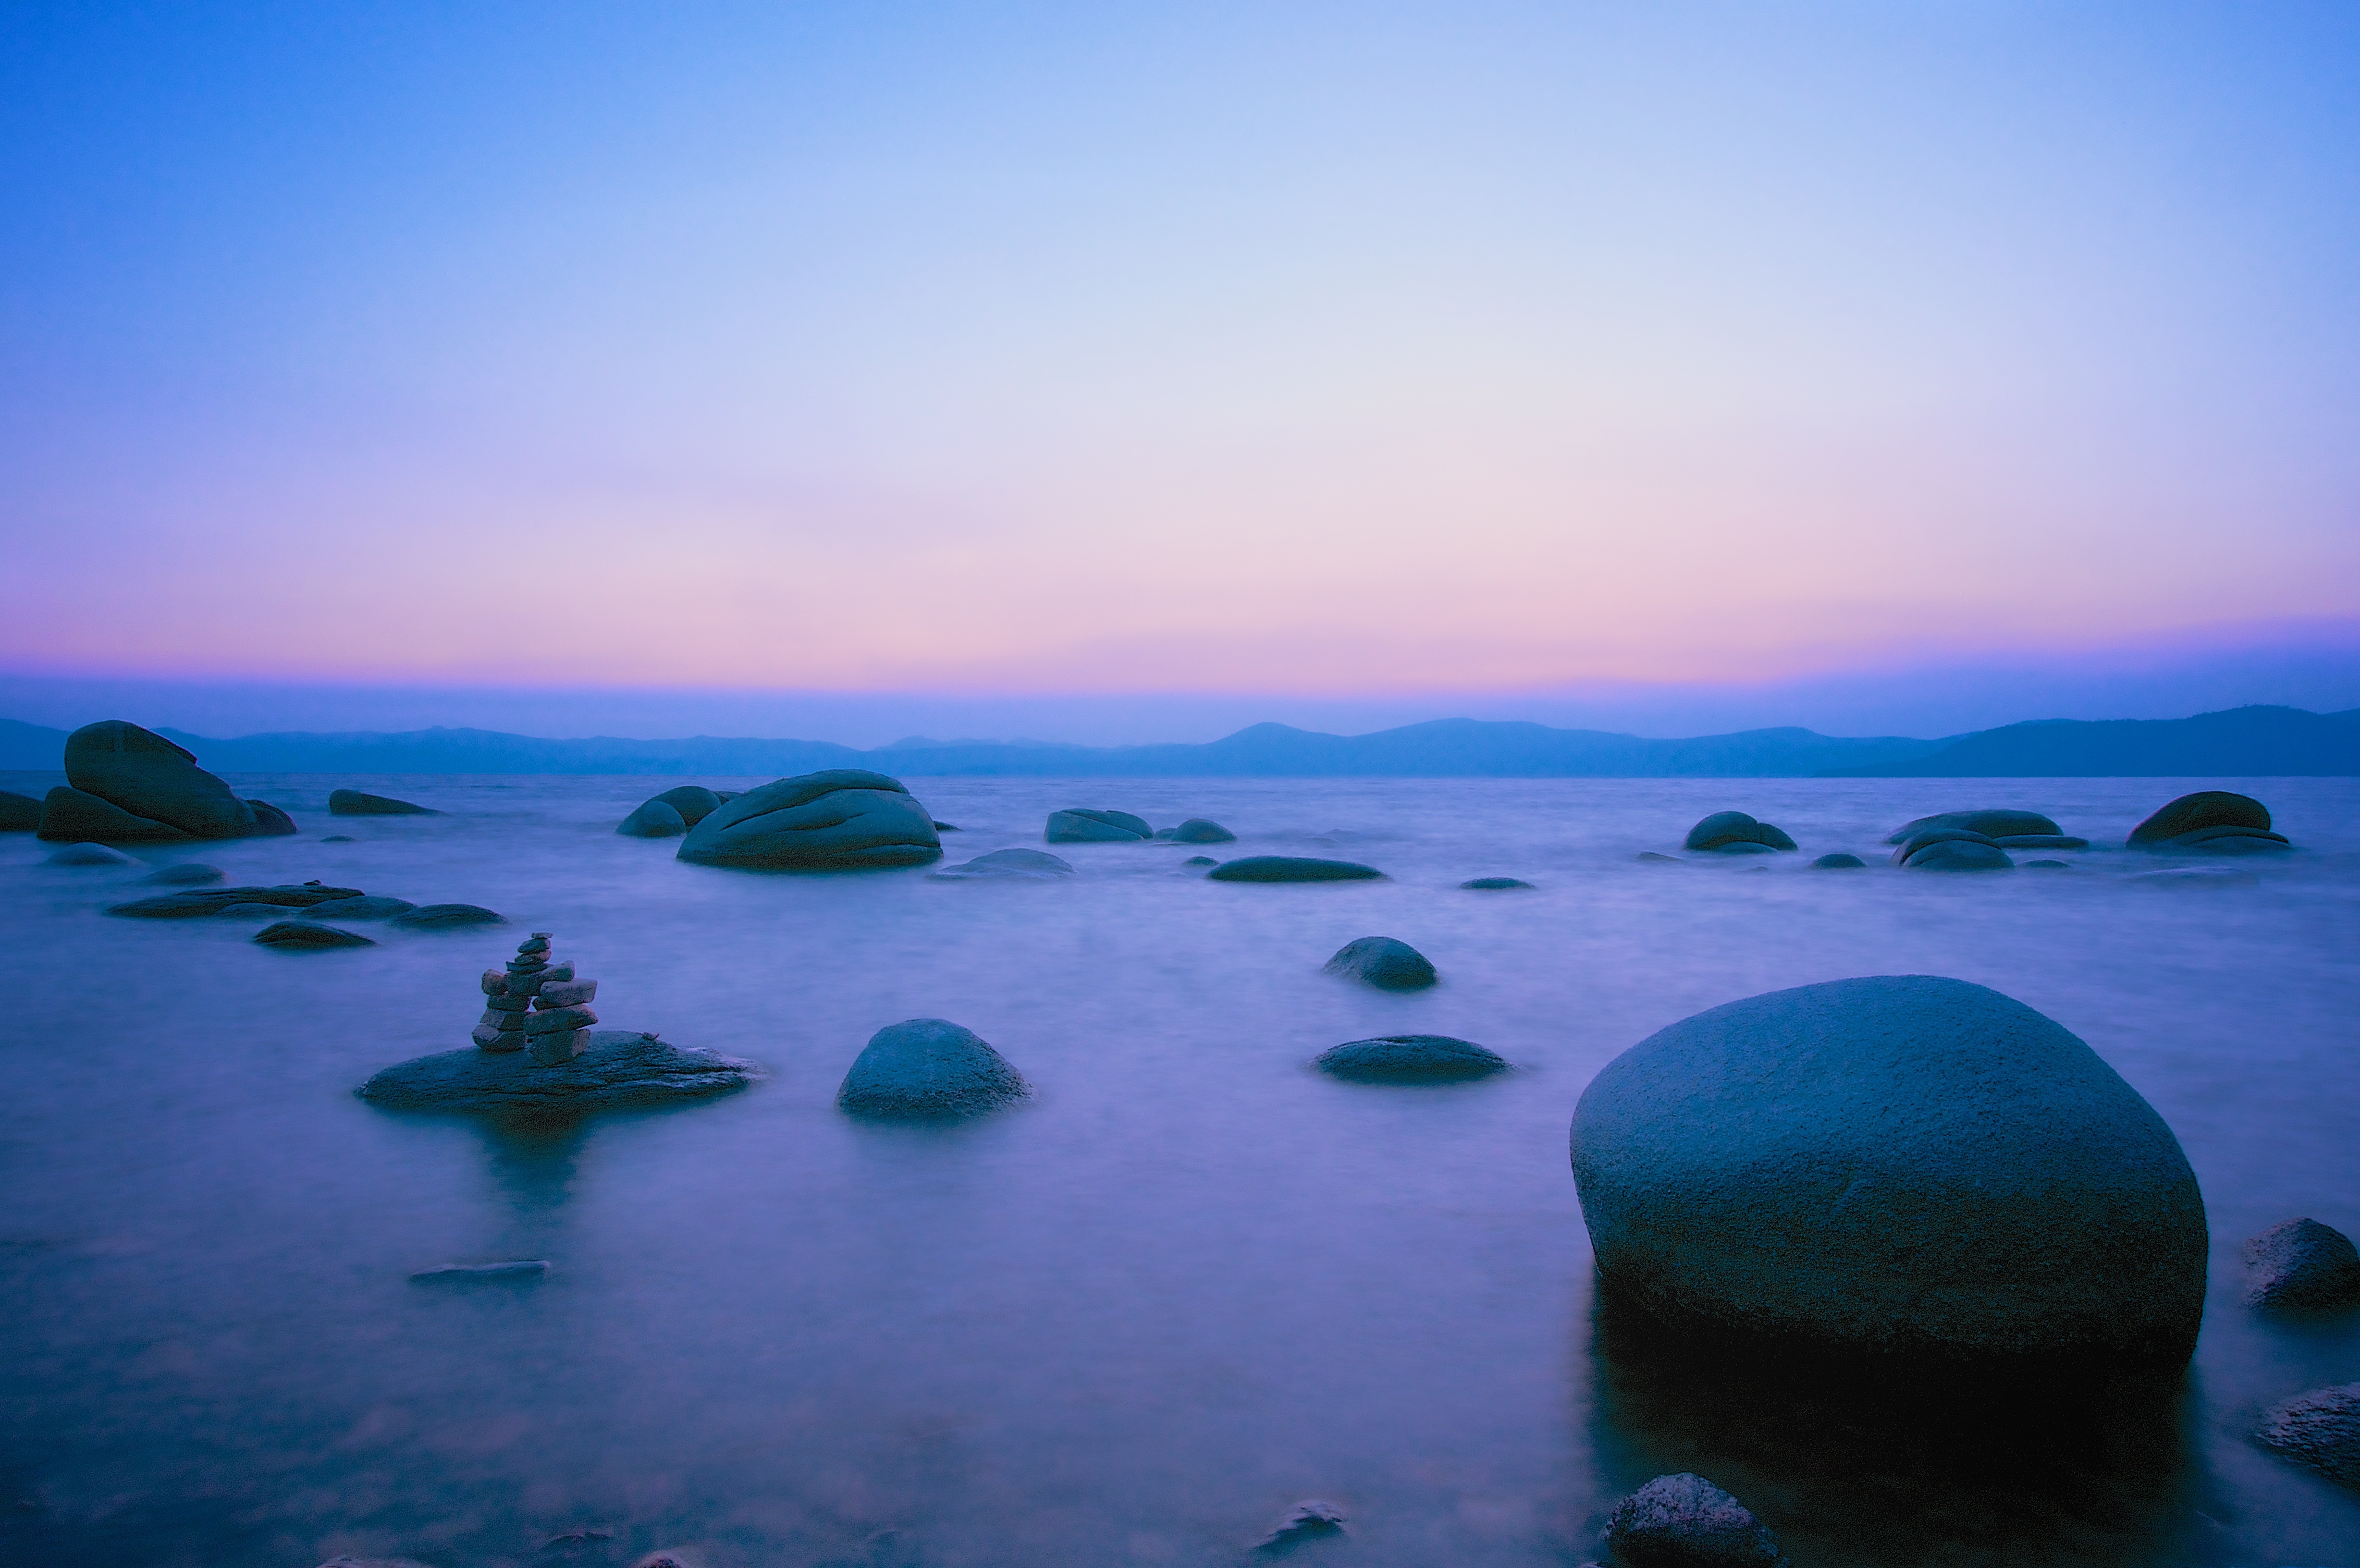
beach, sea, coast, rock, ocean, horizon, sunrise, sunset, morning, shore, wave, dawn, dusk, reflection, bay, body of water, wind wave